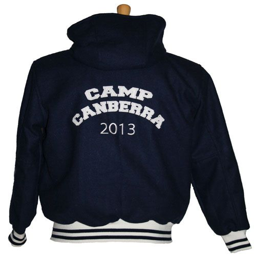
garment with a hoodie instead of a standard collar .